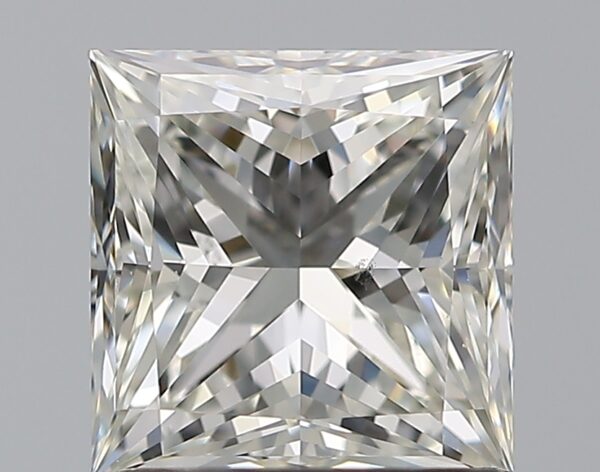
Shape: princess
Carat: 1.2
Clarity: SI1
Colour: I
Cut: EX
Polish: EX
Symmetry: EX
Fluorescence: N
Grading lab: GIA
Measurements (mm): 5.84 x 5.71 x 4.21